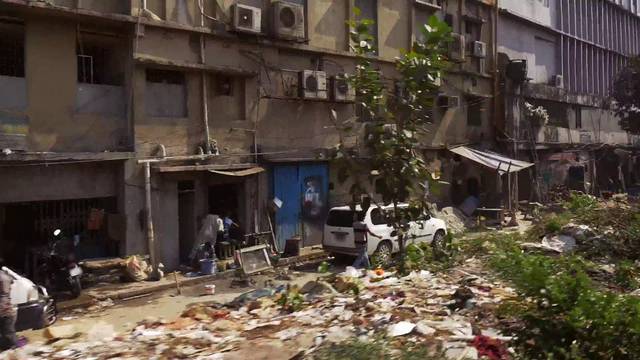
Region: Bangladesh
Coordinates: 23.816, 90.411